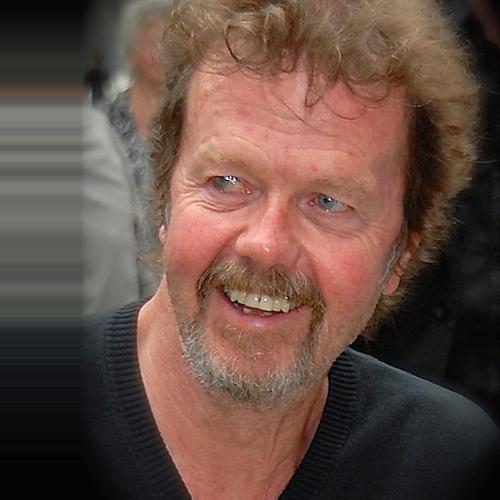
Age: 64